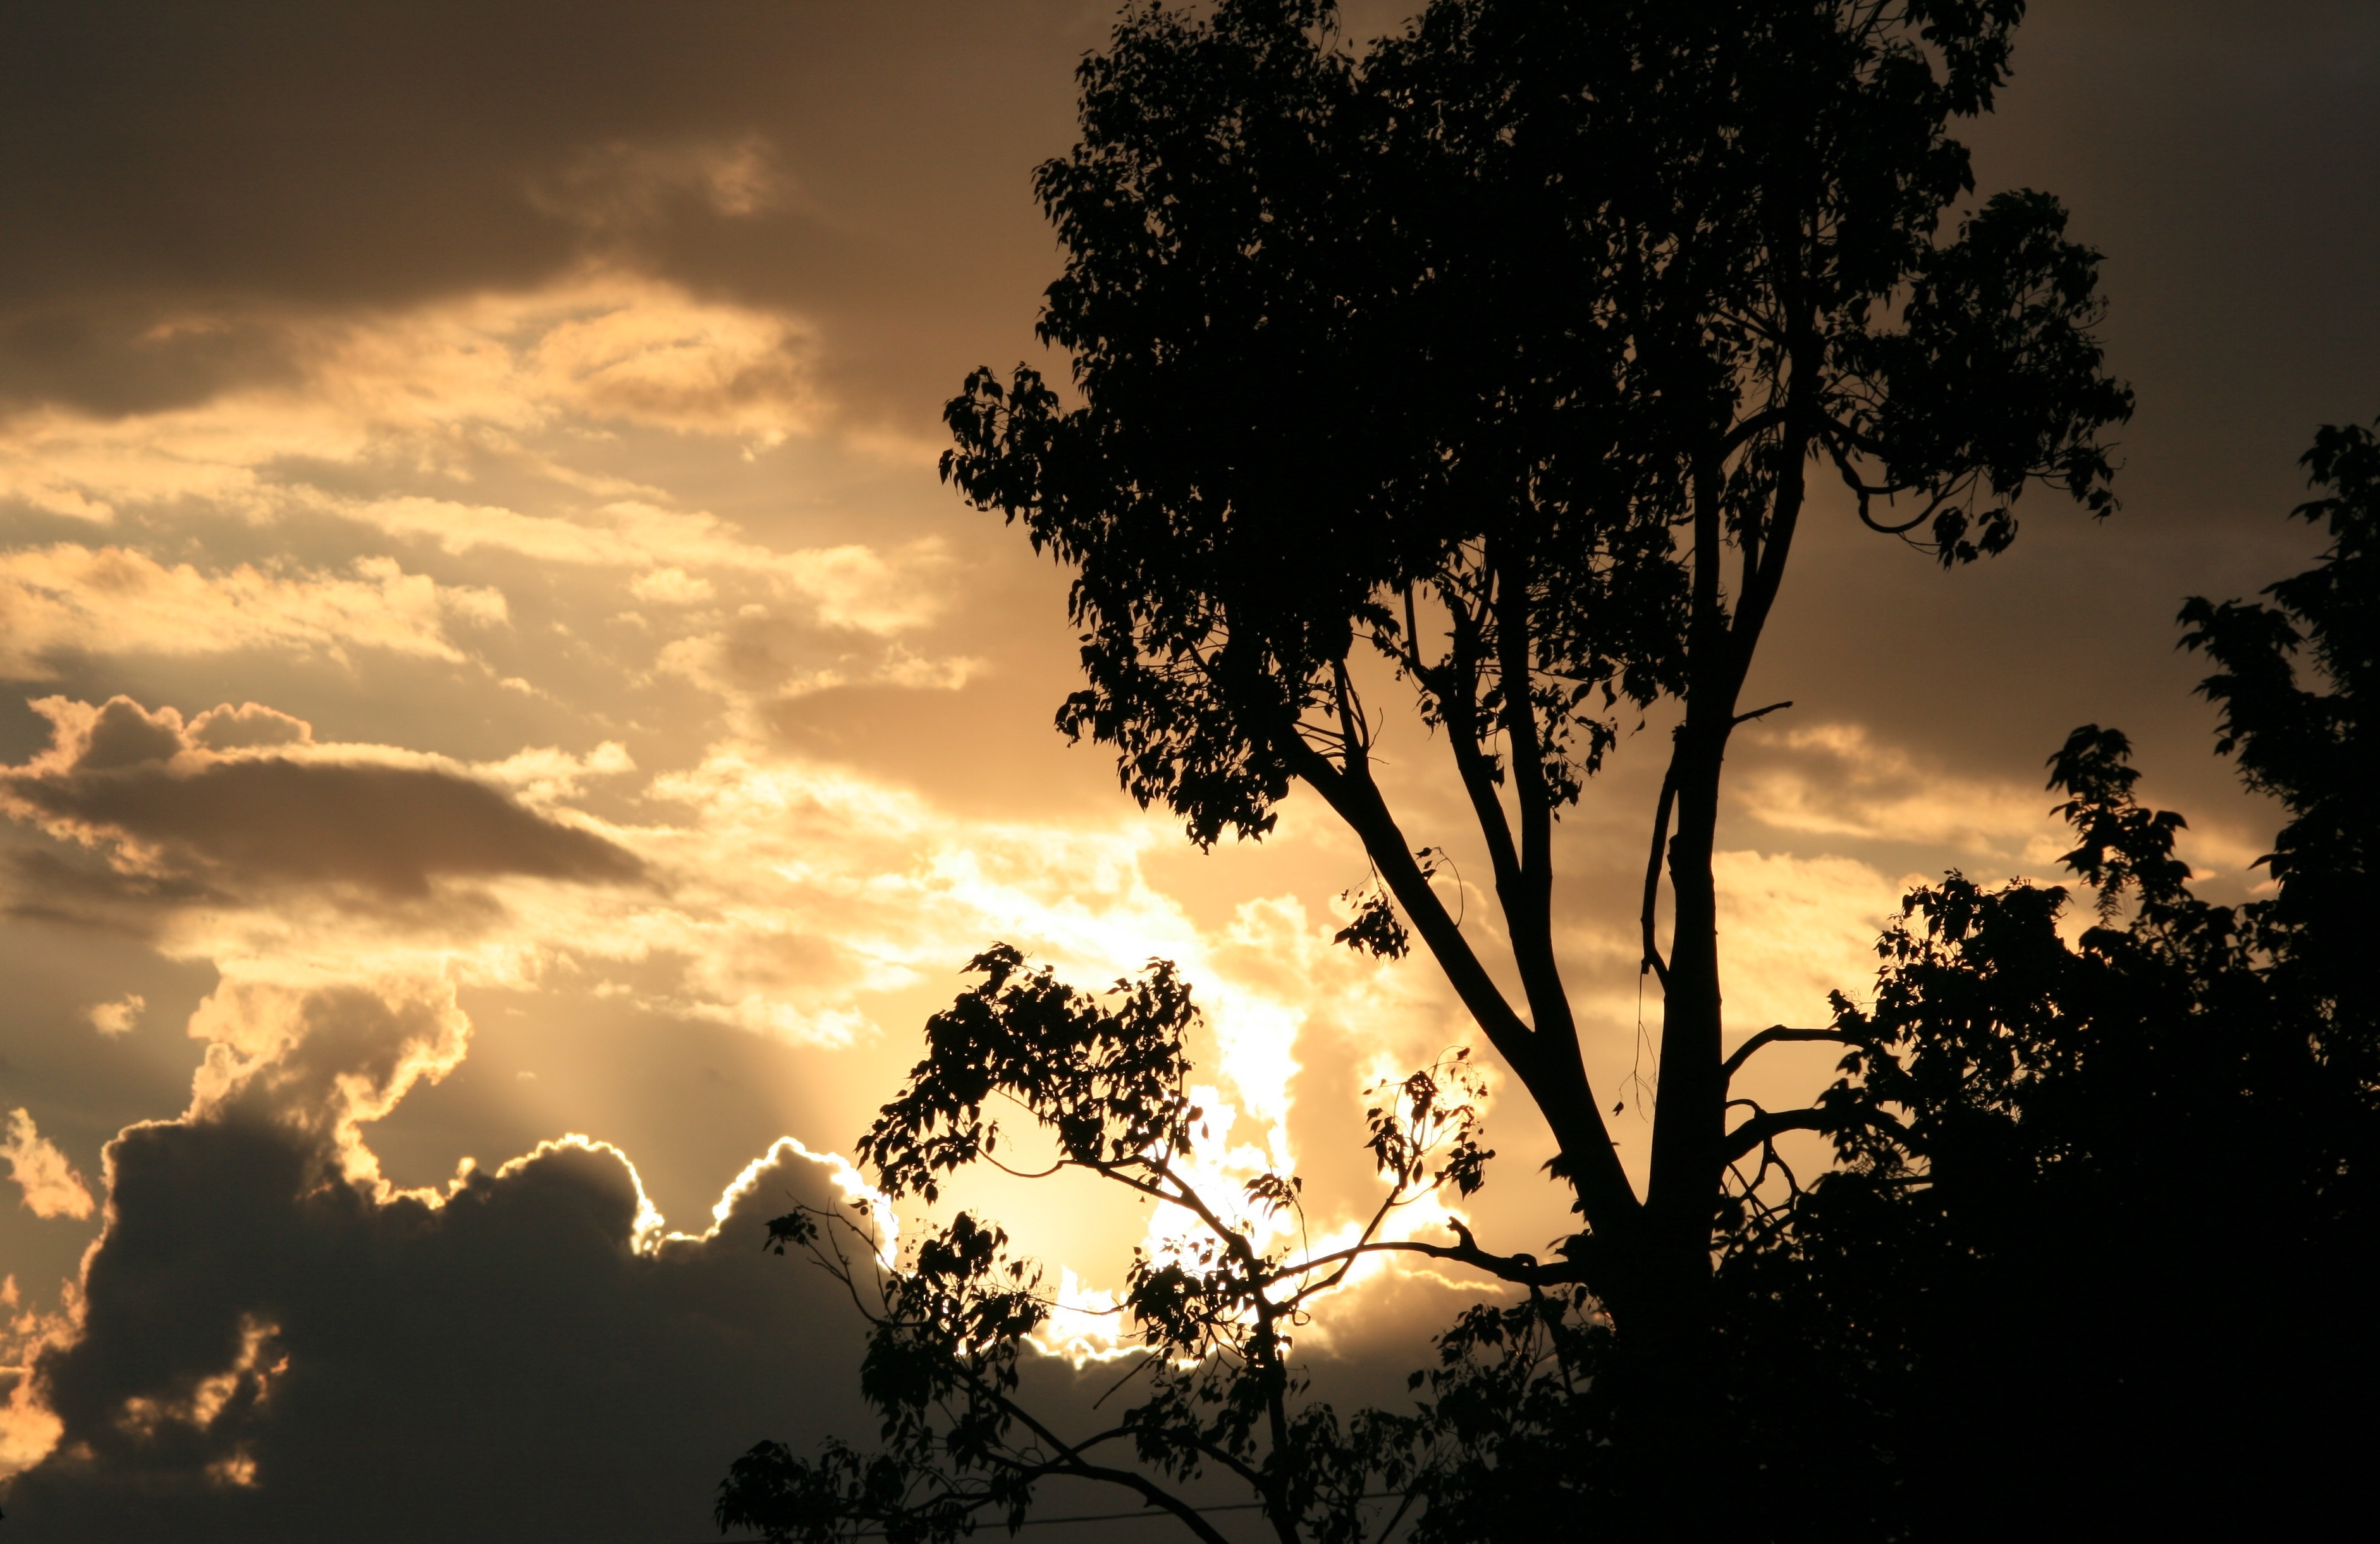
tree, nature, branch, silhouette, light, cloud, plant, sky, sun, sunrise, sunset, sunlight, morning, dawn, atmosphere, dark, dusk, evening, darkness, savanna, clouds, gold, bright, atmospheric phenomenon, woody plant, edging